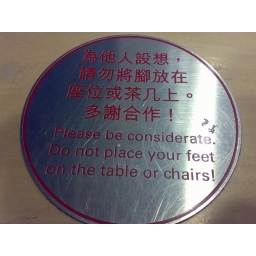
Saw this sign on a table in HKIA.